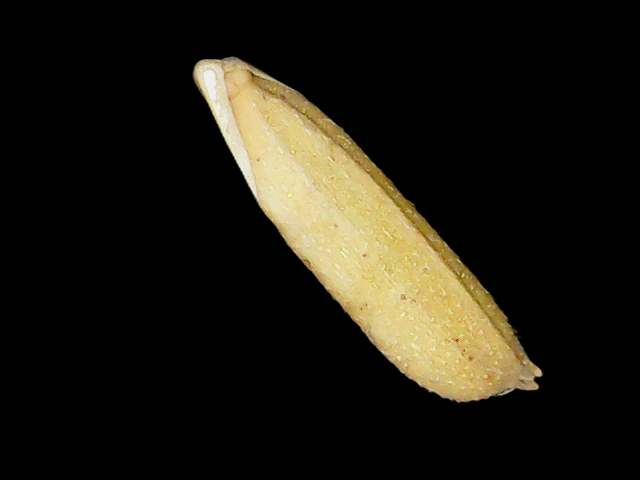
Rice variety: Binadhan21